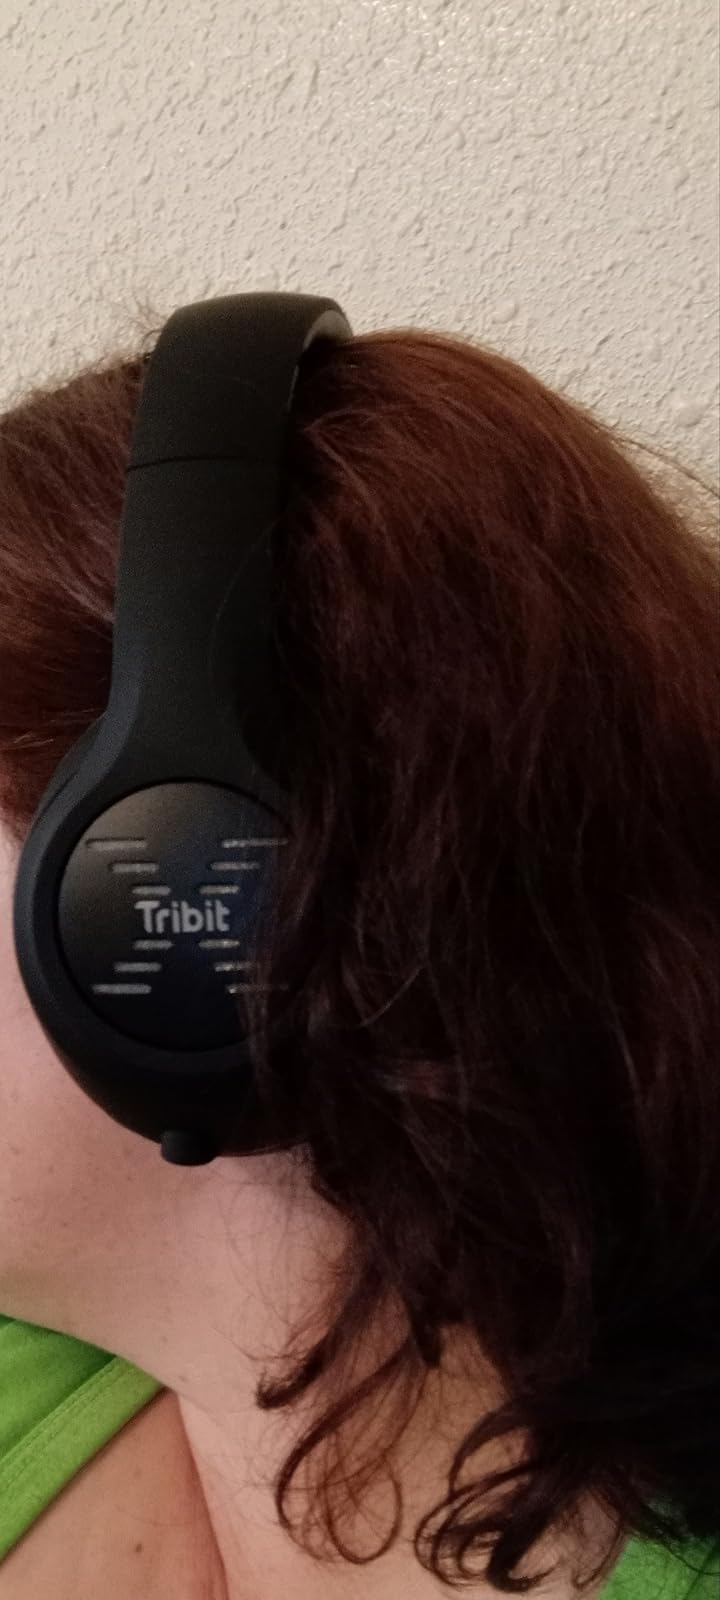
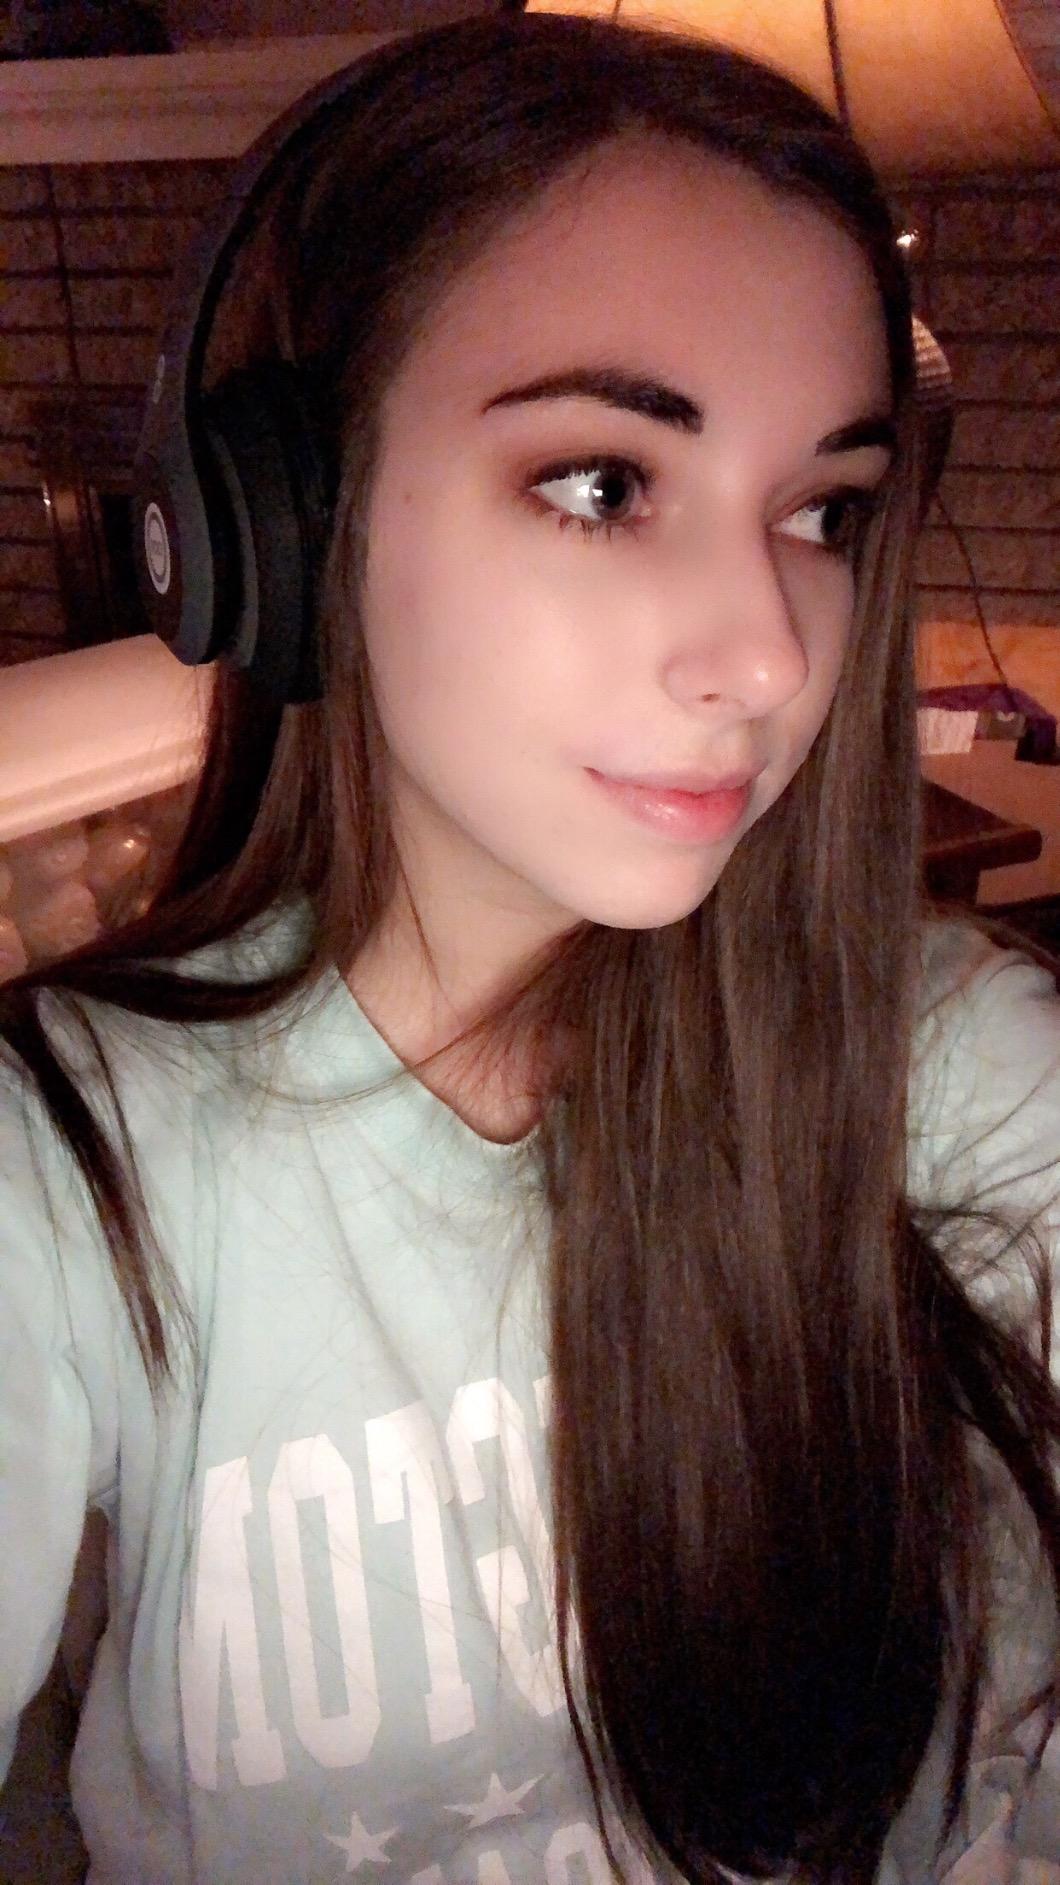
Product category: headphones
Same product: no